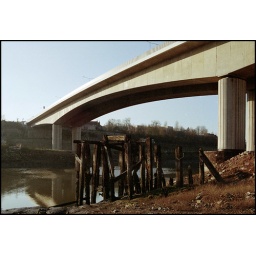
The then new link road bridge over the Ely